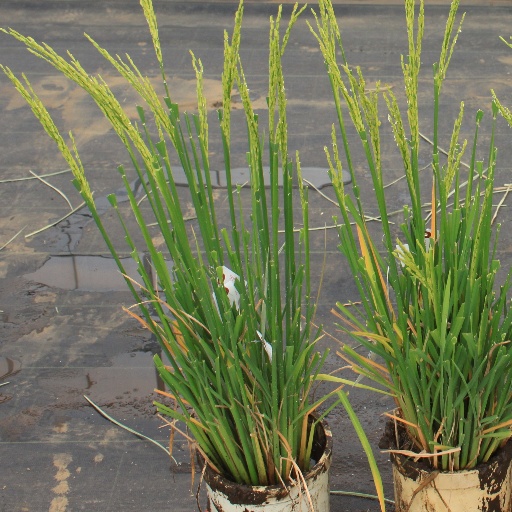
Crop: rice